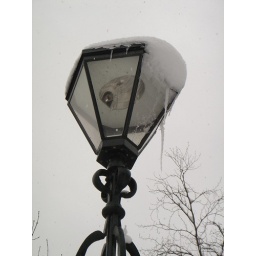
A lamp on a bridge over the River Kelvin looking suspiciously like one in The Lion The Witch and The Wardrobe.